St. Peter's Church, Siuntio

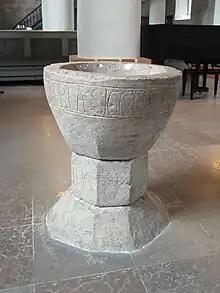
Batismal font from the year 1550

The paintings on the vaults and walls of the St. Peter's Church were painted in two phases during the end of the 15th century and the beginning of the 16th century. The paintings told the biblical stories for the illiterate part of the population.